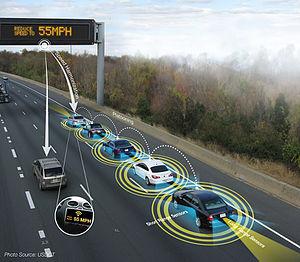
Le groupement de véhicules par pelotons, ou convoi routier, est une manière d'accroître la capacité des routes. Un système autoroutier automatisé est la technique pour permettre ces groupements.